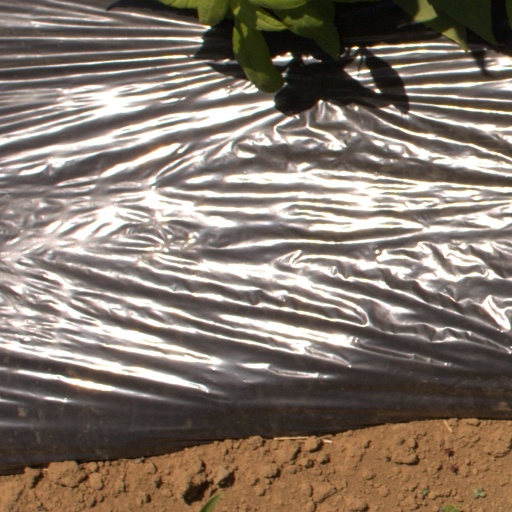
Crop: Jerusalem artichoke